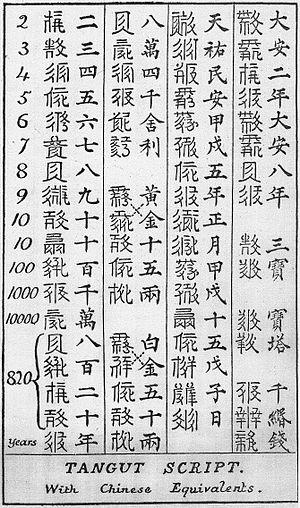
L'écriture tangoute est une écriture logographique qui aurait été créée par Yeli Renrong, entre 1036 et 1038 d'après le Song Shi. Elle fut utilisée par le peuple tangoute de la dynastie des Xia occidentaux pour écrire leur langue.